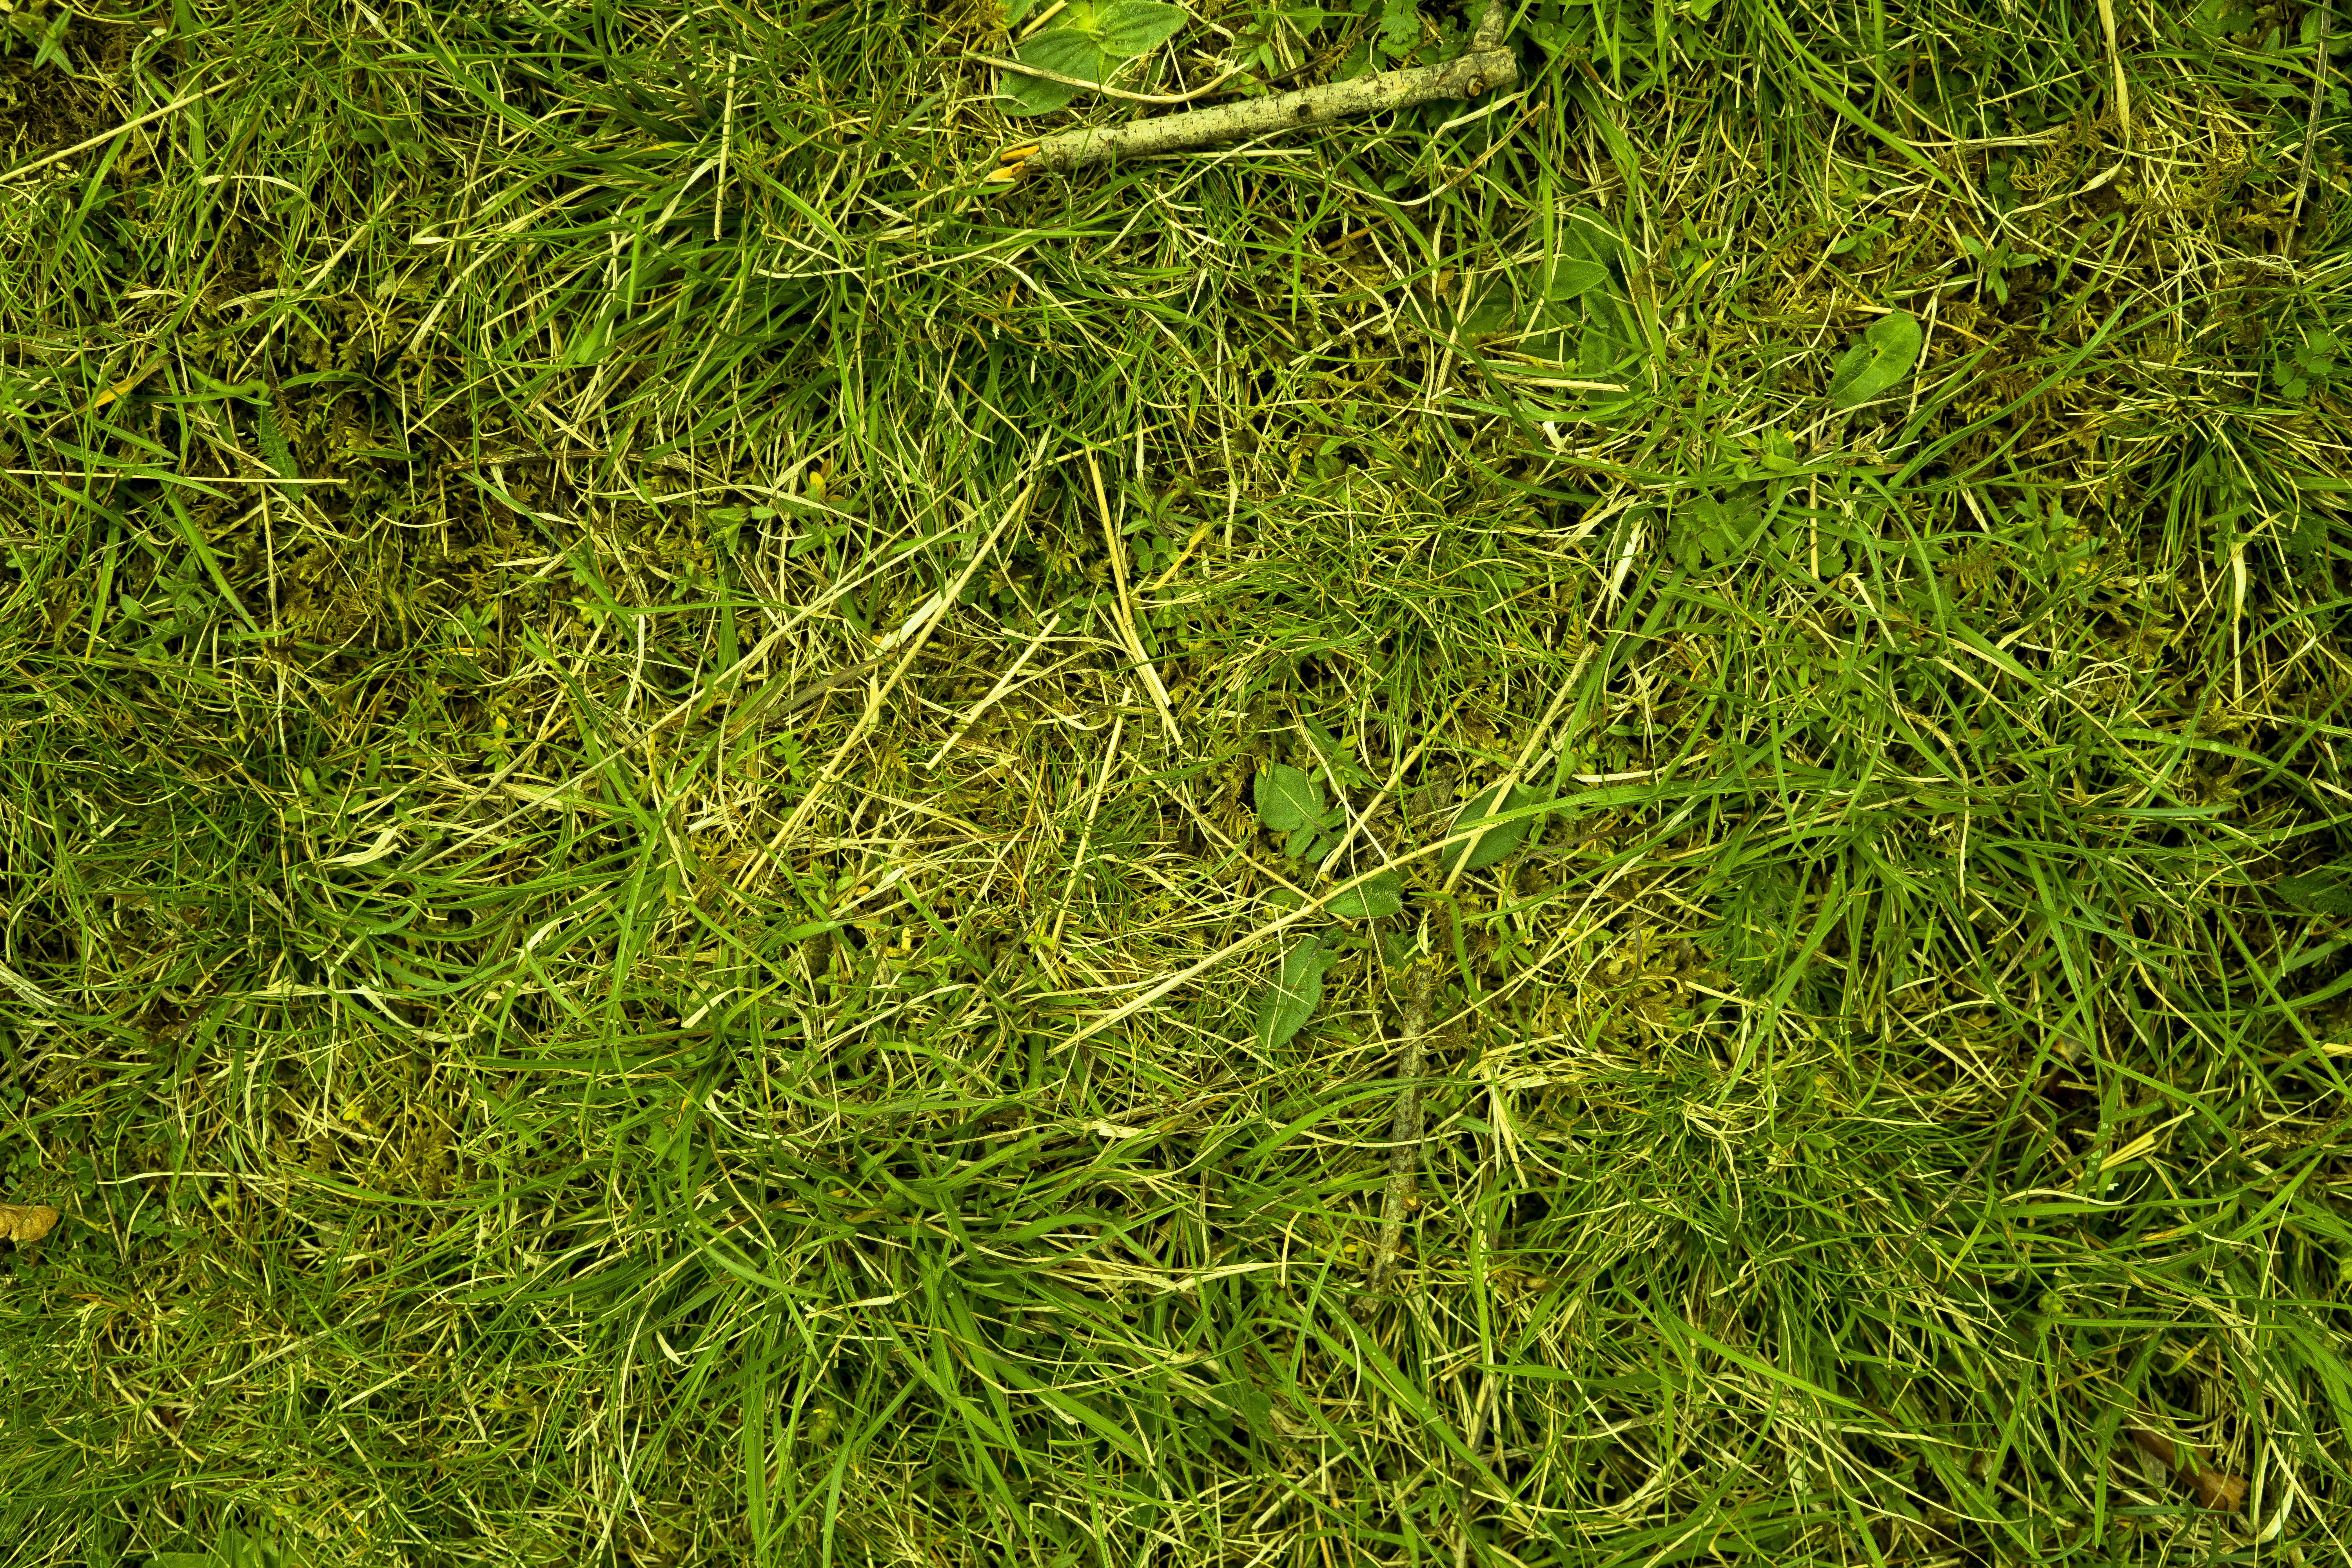
tree, nature, grass, structure, plant, lawn, meadow, texture, leaf, flower, moss, green, macro, soil, botany, juicy, close, flora, blade of grass, background, shrub, grasses, flowering plant, natural material, grass family, land plant